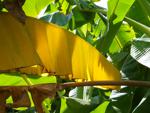
Label: xamthomonas